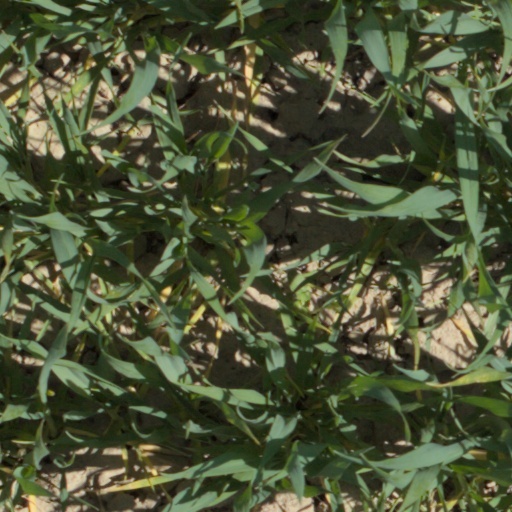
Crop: wheat